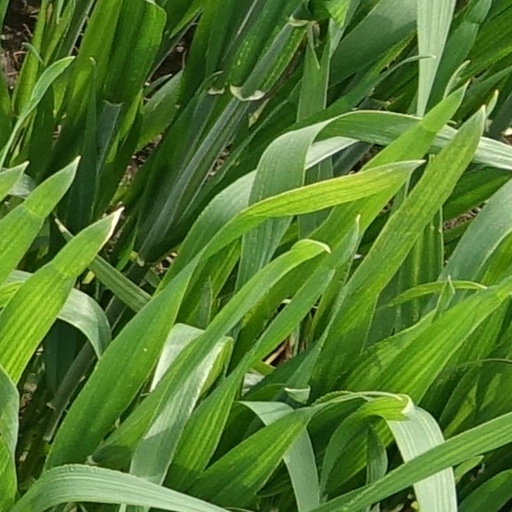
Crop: wheat